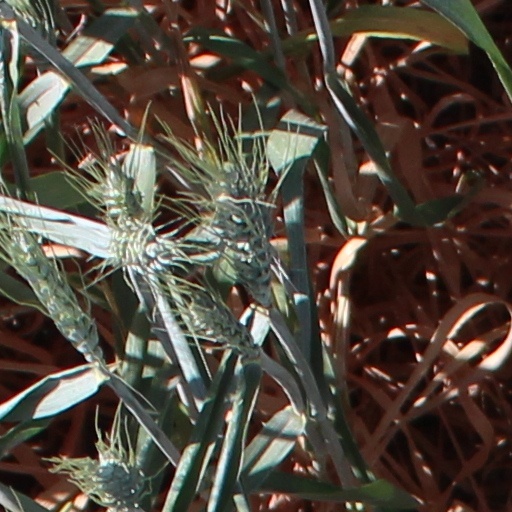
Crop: wheat